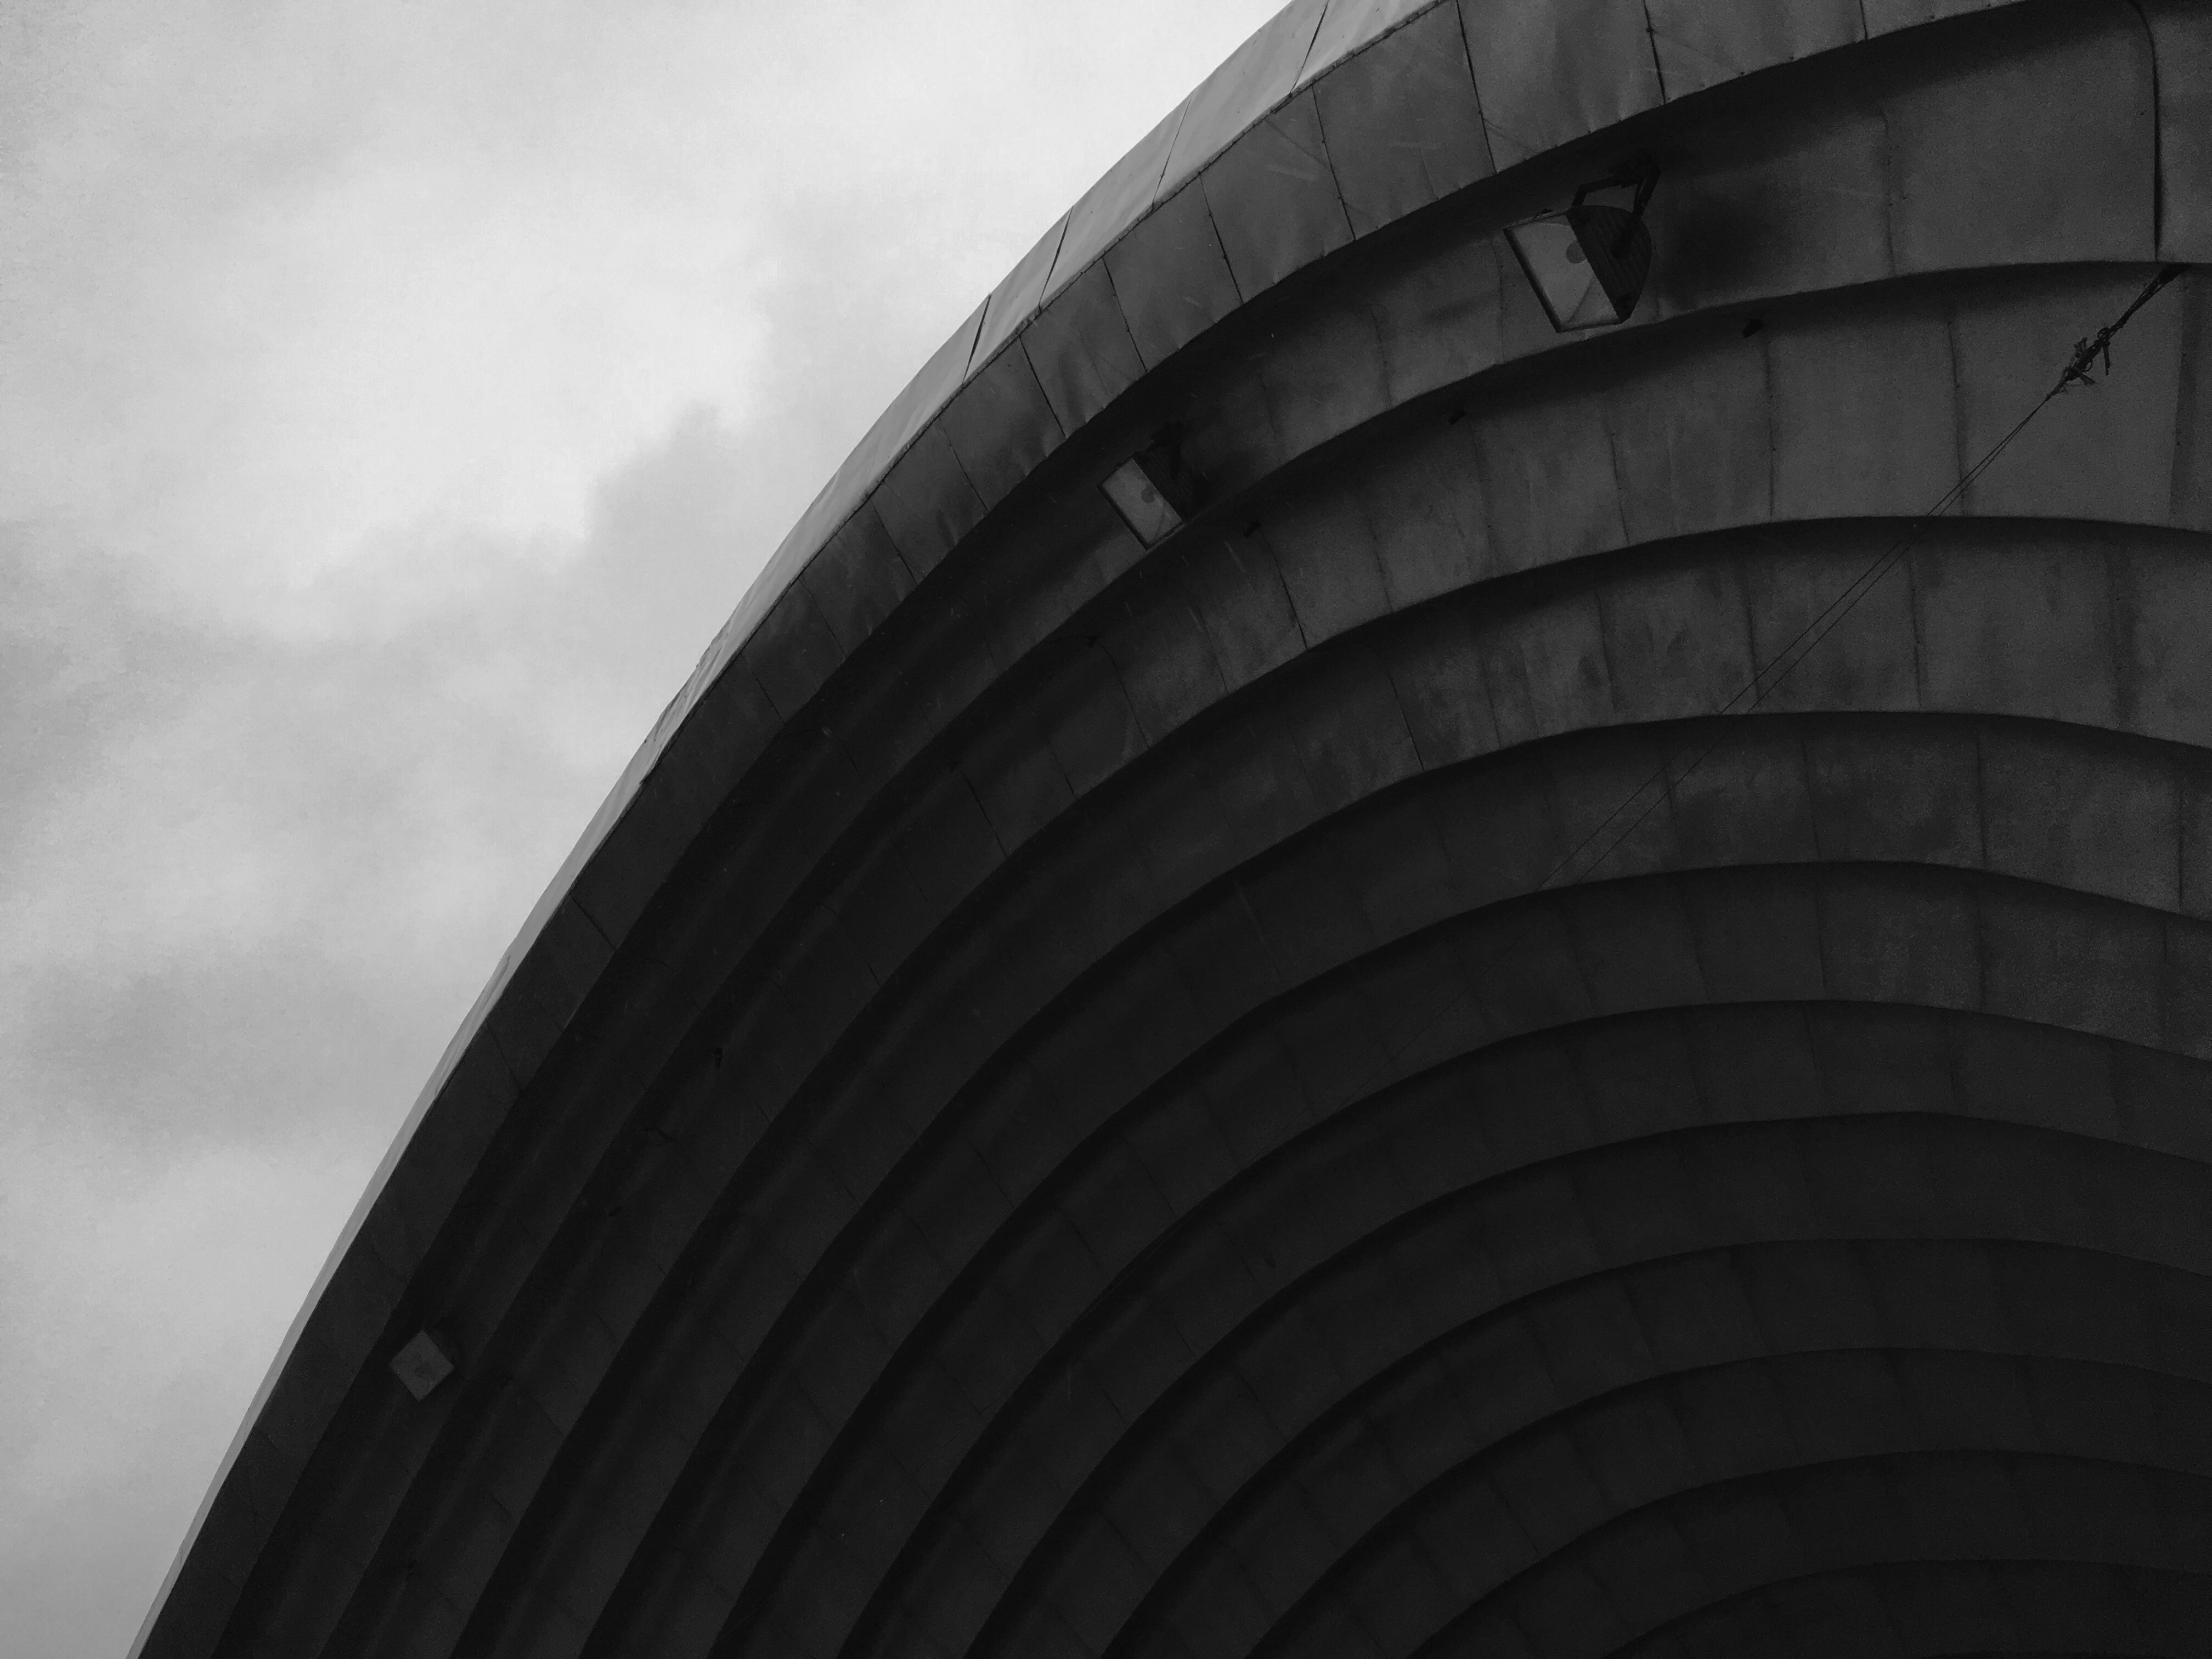
black and white, architecture, structure, sky, skyscraper, line, darkness, blue, black, monochrome, symmetry, shape, monochrome photography